Beat (music)

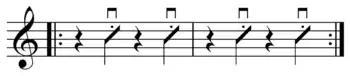
"Skank" guitar rhythm. Often referred to as "upbeats", in parallel with upstrokes.

In typical Western music time, counted as "", the first beat of the bar (downbeat) is usually the strongest accent in the melody and the likeliest place for a chord change, the third is the next strongest: these are "on" beats. The second and fourth are weaker—the "off-beats". Subdivisions (like eighth notes) that fall between the pulse beats are even weaker and these, if used frequently in a rhythm, can also make it "off-beat".